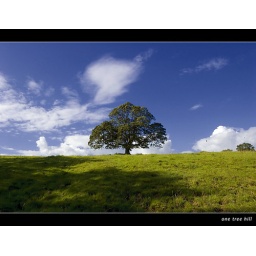
It's a tree on top of a hill in Ireland